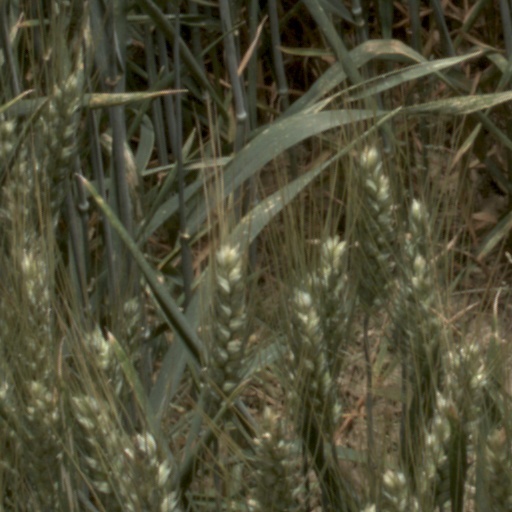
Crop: wheat